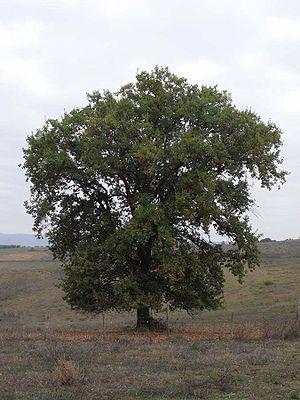
Le chêne pubescent est une espèce d'arbres à feuillage caduc des régions tempérées de l'hémisphère nord, appartenant à la famille des Fagaceae. Son nom vient du latin pubescens : à poils courts et mous. C'est une adaptation de l'arbre à la sécheresse. Il est parfois appelé chêne blanc, chêne blanc de Provence et plus rarement chêne noir. Il ne faut pas le confondre avec le chêne blanc d'Amérique avec lequel on peut le confondre, Quercus Alba. En Provence en Lozère et en Ardèche, il a donné nombre de toponymes et patronymes : Blachère, Blanquere, etc.
Cette liste de Tracheophyta de Bosnie-Herzégovine, ainsi que d’espèces introduites est un aperçu incomplet d’espèces de mousses, de fougères, de gymnospermes et d’angiospermes citées dans la littérature disponible en langues bosniaque, croate, serbe et serbo-croate. Cet aperçu n’inclue pas des espèces cultivées ni celles occasionnellement introduites.
Le rocamadour est un fromage français de chèvre au lait cru entier. Il appartient à la famille des cabécous. Il est ou a été aussi appelé « cabécou de Rocamadour ».
Redortiers, parfois nommé Redortiers-Le Contadour, est une commune française située dans le département des Alpes-de-Haute-Provence en région Provence-Alpes-Côte d'Azur.
Les Dentelles de Montmirail, situées dans le département français de Vaucluse, sont une chaîne de montagne qui marque la limite occidentale des monts de Vaucluse. Elles sont situées au nord de Carpentras, au sud de Vaison-la-Romaine et à l'ouest du mont Ventoux. Leur point culminant est la crête de Saint-Amand à 722 mètres d'altitude.